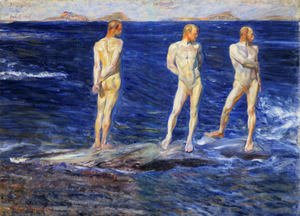
Johan Axel Gustaf Acke dit J.A.G. Acke, né à Stockholm le 7 avril 1859 et mort le 5 septembre 1924 à Vaxholm, est un peintre suédois.